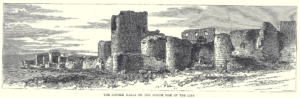
Ani est une cité médiévale arménienne située dans l'est de la Turquie, dans la province de Kars, à l'ouest de la frontière avec l'Arménie. Elle se trouve près de la ville d'Ocaklı et à côté de la rivière Akhourian, un affluent de l'Araxe, qui forme la frontière entre l'Arménie et la Turquie.